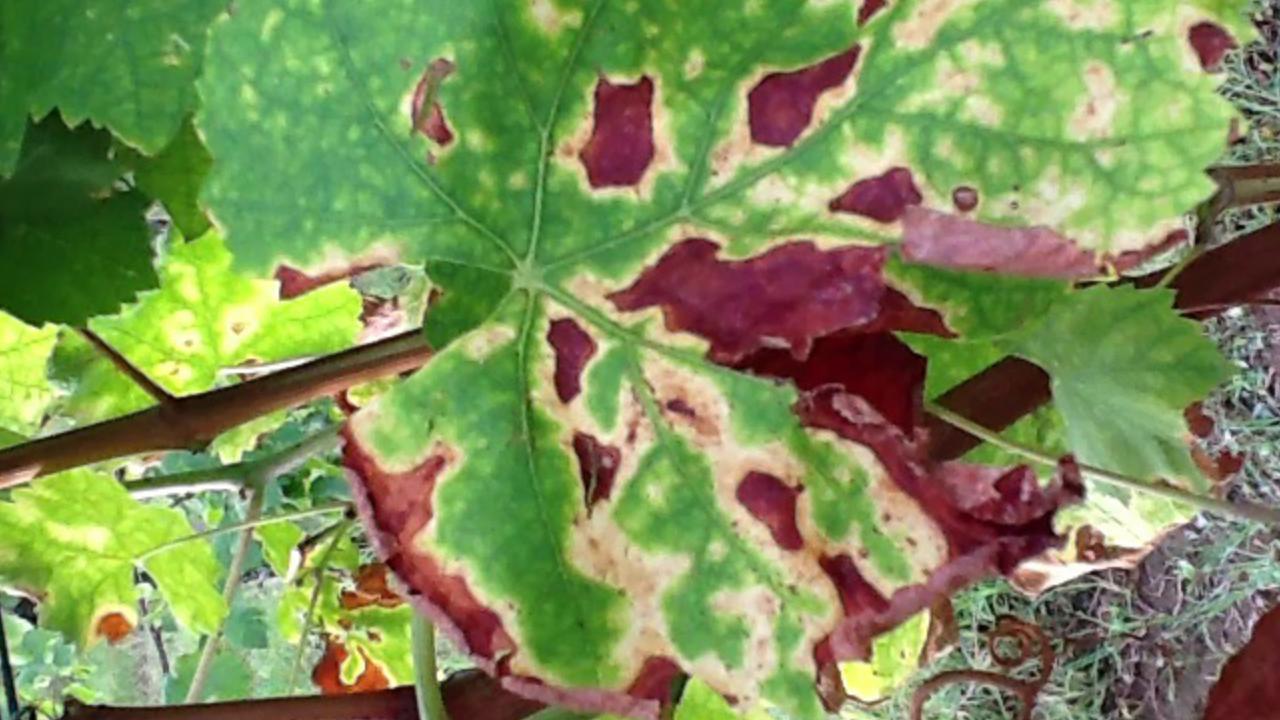
Label: esca